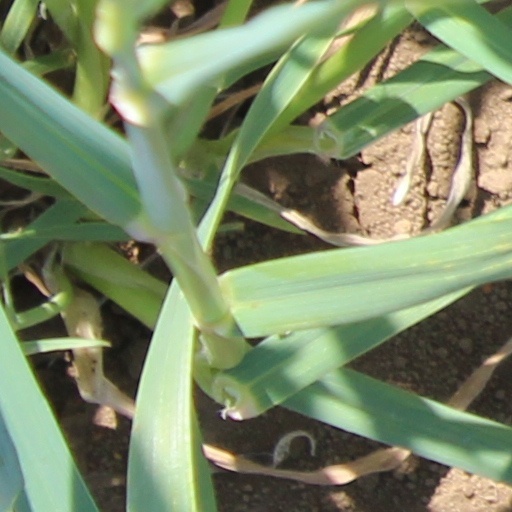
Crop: wheat